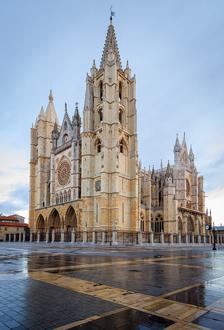
Building: León Cathedral
Country: Spain
Year built: 1302
This article is about the cathedral in Spain. For the cathedral in Nicaragua, see León Cathedral, Nicaragua . Not to be confused with Laon Cathedral . Church in Spain León Cathedral 42°35′58″N 5°34′0″W / 42.59944°N 5.56667°W / 42.59944; -5.56667 Country Spain Denomination Roman Catholic Website www.catedraldeleon.org/ History Status Cathedral Dedication Virgin Mary Consecrated 13th century Architecture Style Gothic Architecture Specifications Length 90 m Width 29 m Height 30 m Number of spires 2 Administration Province León Diocese León Spanish Cultural Heritage Type Non-movable Criteria Monument Designated 28 August 1844 Reference no. RI-51-0000001 Santa María de Regla de León Cathedral is a Catholic church, the episcopal see of the diocese of León in the city of León , Castile and León , north-western Spain , consecrated under the name of the Virgin Mary . It was the first monument declared by the Royal Order of Spain on August 28, 1844 (confirmed by the Royal Order on September 24, 1845). Initiated in the 13th century, it is one of the greatest works of the Gothic style, with French influences. Also known as the Pulchra Leonina , which means ‘Beautiful Leonese’, it is located on the Way of Saint James, or Camino de Santiago . The León Cathedral is mostly known for taking the “dematerialization” of gothic art to the extreme, that is, the reduction of the walls to their minimum expression to be replaced by stained glass , constituting one of the largest collections of medieval stained glass in the world. Current structure León Cathedral, dedicated to Saint Mary, mother of Jesus , is known as the Pulchra Leonina and is a masterpiece of the Gothic style of the mid-13th century. The design is attributed to the Master Mason Enrique. By the mid 15th century it was virtually completed. The main façade has two towers. The southern tower is known as the 'clock tower'. The Renaissance retrochoir contains alabaster sculptures by Jusquin , Copin of Holland and Juan de Malinas . Particularly noteworthy is the Plateresque iron grillwork screen or reja in the wall behind the sepulcher of King Ordoño. It has three portals decorated with sculptures situated in the pointed arches between the two towers. The central section has a large rose window. Particularly outstanding is the image of the Virgen Blanca and the Locus Appellatione , where justice was imparted. The church has nearly 1,800 square meters of stained glass windows. The great majority of them date from the thirteenth to the fifteenth century: a rarity among medieval gothic churches. In the Main Chapel, there is an altarpiece by Nicolás Francés (15th century) and a silver urn containing the relics of San Froilán , the town's patron saint, made by Enrique de Arfe . The 13th- to 15th-century cloister contains sculpted details in the capitals, friezes, and ledges. The Cathedral Museum houses a large collection of sacred art. There are almost 1,500 pieces, including 50 Romanesque sculptures of the Virgin, dating from prehistoric times to the 18th century ( Neoclassicism ) with works by Juan de Juni , Gregorio Fernández , Mateo Cerezo , a triptych of the School of Antwerp , a Mozarabic bible and numerous codices. The first manuscript in the Leonese language , the Nodicia de Kesos , can be found in its archives. An example of the many stained-glass windows Wide view of the north part of the cathedral Main rosette Vaulting of the crossing Leon Cathedral is also one of the three most important cathedrals, along with that of Burgos and Santiago de Compostela , on The Way of Saint James (or in Spanish, El Camino de Santiago ). It was declared a Monument of Cultural Interest in 1844. History Previous constructions The Roman baths Originally, on the current site of the cathedral , the Legio VII Gemina had built thermal baths larger in size than the current cathedral. During the great restoration of the building in the 19th century, the remains of the thermal baths were discovered under the cathedral, and in 1996, others were discovered near the south façade. Little remains of these primitive buildings, only some vestiges of mosaics , roof tiles ( tegulas ), and ceramics, displayed today at the cathedral museum. Others, like the hypocaust , remain under the site. The primitive cathedral Remains of the thermal baths of Legio VII in the crypt of Puerta Obispo During the Reconquista (Christian reconquest) the ancient Roman baths were converted into a royal palace. King Ordoño II , who had occupied the throne of Leon in 916, defeated the Arabs in the Battle of San Esteban de Gormaz in 917. As a sign of gratitude to God for victory, he gave up his palace to build the first cathedral. Under the episcopate of Fruminio II, the building was transformed into a sacred place. The tomb of Ordoño II of Leon, who died in 924, is found in the cathedral. The temple was guarded and governed by monks of the Order of St. Benedict , and it is likely that its structure was very similar to many others existing during the Leonese Mozarabic period. Almanzor campaigned through these lands in the late 10th century, devastating the city and destroying the temples. However, damage to the building of the cathedral appears to have been rapidly addressed, since in the year 999 King Alfonso V was crowned in the church. After the political turmoil and Moorish raids that lasted until 1067 the state of the cathedral was in extreme poverty. This would move to King Ferdinand I of León , who, after transferring the remains of San Isidoro to León, sought to restore the temple. This king achieved success in the expansion of the kingdom. The Romanesque cathedral With the help of the infanta Urraca of Zamora , the first-born daughter of the king, begins the construction of a second cathedral, according to the aspirations of the city and the Romanesque style. It was within the episcopal see of Pelagius of Oviedo , or Pelayo II . Between 1884 and 1888, when the architect Demetrio de los Ríos , excavated the basement of the cathedral to replace the pavement and lay the foundations of the pillars, he found part of the walls and factory of the second cathedral. Through the plan that he drew, we notice how everything was configured within the Gothic: It was built in brick and masonry, with three naves finished in semicircular apses , dedicating the central nave to Saint Mary, as in the previous church. A cloister was also built on the north side. The new church was significant in dimensions, measuring 60 meters in length and 40 meters in maximum width. Although all of it was executed within the international currents of the Romanesque, contemplating what has survived of its statutory, we can find out that it had an indigenous character, still using the horseshoe arch, at least as a decorative form. It was consecrated on November 10, 1073, during the reign of Alfonso VI . Presumably the same stonemasons who built the Basilica of San Isidoro of León also worked on the León Cathedral. The cathedral remained in place until the end of the next century. When the last proprietary king of León, Alfonso IX , accedes to the throne, the city and in the kingdom witness an important change in society, artistic creativity, and cultural development. Construction of the current Gothic cathedral León Cathedral, west front South side The cathedral around 1850, with plateresque gables in the façades and the baroque dome and pinnacles in the crossing Restoration of the Western façade, approximately 1890 Construction of the third cathedral began around the year 1205, but problems in structural foundation paralyzed construction, and the work was not resumed until 1255. Under the pontificate of Bishop Martín Fernández and the support of King Alfonso X de Castilla , this new cathedral became entirely Gothic. The architect of the cathedral seems to have been Master Enrique, probably a native of France, who had previously worked on Burgos Cathedral . It is evident that he was familiar with Gothic architectural form of Île-de-France . He died in 1277 and was replaced with the Spanish Juan Pérez. In 1289, Bishop Martín Fernández also died, when the top of the church was open for worship. The fundamental structure of the cathedral was soon completed, in 1302, with Bishop Gonzalo Osorio opening the entire church to the faithful, although the cloister and the north tower were still not completed; the south tower was not completed until the second half of the 15th century. This promptness in completion gives the cathedral a great unity of architectural style. The León Cathedral was inspired by the layout of the Reims Cathedral (although it was smaller in area size), which was well known to Master Enrique. Like most French cathedrals, León was constructed with modular geometry based on the triangle ( ad triangulum ), whose members related to the square root of 3, to which the totality of its parts and the whole respond. This aspect, like the plan, the elevations, and the decorative and symbolic repertoires, convert the cathedral into an authentic trans-Pyrenees building, away from the Hispanic current, which has earned it the qualifications of “the most French of Spanish cathedrals,” or the Pulchra Leonina . In addition to its layout, the Cathedral of Leon is also inspired by that of Rheims in its structure, the form of the chapels of its ambulatory (in this case polygonal), and the development of its transept. The influence of Chartres Cathedral can be seen in the western porch. The one in Leon abandons the model of Rheims Cathedral in the elevations beyond the body of the clerestory, as it is transparent there and it accommodates the technical progress achieved in the Sainte Chapelle in Paris and Amiens Cathedral . French influence is also found in developing the chancel , where initially the choir was to be put according to their custom. Specifically Leonese is the location of the cloister , with no organic tie to the temple, the exit in the floor plan of the towers of the main façade, displaying the elevation of the buttresses of the nave , and the discontinuity of the five naves at the front end of the main area of the temple, which were reduced to three. The problem was that a major part of the site sits upon Roman remains, hypocaust of the second century, which complicated the foundation of the pillars. The accumulation of moisture and water leakage caused serious problems for the master builders. Besides that, most of the stones were of mediocre quality, a type of limestone , with little resistance to atmospheric agents. Furthermore, the subtlety of its style was a challenge to its material; its numerous supports were extremely fragile, the lines are reduced to total optimization, in such a way that various architects of the time questioned the cathedral's ability to remain standing. This almost implausible structure, together with the poor quality of stone and foundation, caused it to suffer constant interventions and restorations since the 10th century, making the church a European paradigm of transformation intervention, restoration, and conservation. Modifications and restorations Extensive modifications and additions have been made to the cathedral, sometimes trying to improve its stability but also to adapt it to contemporary taste, until restorations beginning in the nineteenth century tried to remove most non-Gothic elements and restore the building to its original, purely Gothic state. In the fifteenth century, the south tower was finished, in the Flamboyant Gothic style. Also in this style was the library, currently the Chapel of Santiago, built by Juan de Badajoz el Viejo at the end of the century. In the sixteenth century, Juan de Badajoz started the addition of non-Gothic elements with the construction of a plateresque gable in the Western façade, too tall and heavy. He also added a plateresque sacristy in the south-east end of the cathedral and rebuilt some vaults. Serious problems started in the seventeenth century. Parts of the largest vault in the crossing fell down in 1631. It was replaced by a baroque semicircular dome designed by Juan de Naveda . This addition damaged the delicate balance of the whole building, causing cracks in the southern façade that needed restoration in the end of the century, including a new gable. In the eighteenth century, Joaquin de Churriguera tried to improve stability by adding four pinnacles around the dome, but this caused further damage. The cathedral was affected by the Lisbon earthquake of 1755 . Extensive rebuilding of the southern façade was done. In 1857, stones started to fall down from the central nave and the crossing, causing fears of a complete collapse. Matías Laviña started a full restoration of the building in 1859. He dismantled the central dome and the pinnacles, parts of the transept and the southern façade. After Laviña died in 1868, Juan de Madrazo was commissioned to direct the restoration. He was a friend of Viollet-le-Duc and had a good knowledge of the French Gothic style. The goal of his extensive work was making the Cathedral stable and restoring its original pure Gothic style. He placed a complex wooden support structure to keep the vaults in place and proceeded to rebuild the vaults and the southern façade. When the supports were removed in 1878 and the building resisted, it meant that the original Gothic balance system had been restored. Madrazo's successors, Demetrio de los Ríos and Juan Bautista Lázaro, kept removing alien elements, like the plateresque gable in the Western façade, and replacing them with Neo-Gothic designs. The stained glass windows, that had been dismantled and stored for years, were restored after 1895. Finally, the cathedral was reopened in 1901, after one of the most complex and extensive restoration projects in nineteenth-century Europe. Smaller restoration works were undertaken during the twentieth century. A fire caused by lightning consumed the rooftop on May 27, 1966, but the structure suffered no serious damage (thanks, partly, to the decision of not using too much water to put out the blaze). A general project to restore the stained glass started in 2009. General characteristics Generalities of Gothic architecture In Gothic architecture, the use of pointed arches (or ogival arches) and the rib vault is generalized, thus concentrating the pressure on certain points and not on the entire wall, which allows for the making of slender cathedrals (on the one hand, the arch can be lengthened without expanding its width as it was in the Romanesque period which reduces pressure by making lighter roofs, allowing the walls to be opened.) The Romanesque tribune disappears and the lateral thrusts that it resolves are sent to the flying buttresses , arches that transmit the thrust of the roof to the exterior buttresses , which were previously topped with pinnacles . The large stained-glass windows are a representation of Gothic interest in connecting with the people. For example, the sensation of verticality corresponds to the idea of the heavenly Jerusalem , in comparison to the sensation of hospitality and security for the faithful in the Romanesque. This type of construction used to have an odd number of naves (three or five) supported by quadripartite, sexpartite, tercelet, fan, or star rib vault. The main façade is generally structures in three flared openings, consisting of archivolts , jambs , and framed in a gable , a gallery of Old Testament kings, a large rose window (in the central nave), an andito (space through which the façade is accessed to perform possible reforms), and by two towers of different characteristics (roofed or not with an arrow-shaped pinnacle). Architectural plan The plan is almost a replica of the Reims Cathedral, although in a somewhat smaller format. It is 90 meters long, 30 meters high, and 29 meters wide. Divided in three naves , from the entrance to the transept , and in five names from the transept to the main altar. The cathedral shows macrocephaly , that is a roof larger than usual (the width of the transept in this case), which takes away some depth and perspective but instead provides more space for worshippers; being on the Way of Saint James, its influx is greater than other churches. The naves of the León Cathedral are covered with quadripartite rib vaults in rectangular sections. The transept is built with a quadripartite vault, which replaced the Baroque dome of the 17th century in the work undertaken at the end of the 19th century to be consistent with the rest of the construction. It has 125 windows, with 1800 meters² of polychrome stained glass of medieval origin, being considered one of the best in the world of its kind. Of them stands out the large central rose window located in the central portico , between the two spire towers, as well as those of the Main Chapel, the north transept, and the Chapel of Santiago. Plan A. Capilla Mayor B. Choir C. Crossing D. Tombs E. Nave F. Towers G. Cloisters Bibliography In Spanish Ricardo Puente, La Catedral de Santa María de León . León, Imprenta Moderna. Editor Ricardo Puente. Luis A. Grau Lobo, La Catedral de León . León, Editorial Everest. José Javier Rivera Blanco, Las Catedrales de Castilla y León (parte correspondiente a la catedral de León). León, Editorial Edilesa. Juan Eloy Díaz-Jiménez, Catedral de León. El retablo . Madrid, Tipografía de la Revista de Archivos, Bibliotecas y Museos, 1907. Inventa Multimedia, La Catedral de León. Exposición: El sueño de la razón. . Avilés, Inventa multimedia, S.L., 2001. web del proyecto Laviña, Matías (1876). La Catedral de León. Memoria (Facsímile) . España: Editorial Maxtor. ISBN 84-95636-48-4 . In English Álvarez Martínez, Rosario (2002). "Music Iconography of Romanesque Sculpture in the Light of Sculptors' Work Procedures: The Jaca Cathedral, Las Platerías in Santiago de Compostela, and San Isidoro de León". Music in Art: International Journal for Music Iconography . 27 ( 1– 2): 13– 45. ISSN 1522-7464 . External links Wikimedia Commons has media related to Cathedral of León . InFocus: León Cathedral (León, Spain) at HitchHikers Handbook Official Site of León Cathedral Webcam of León Cathedral References